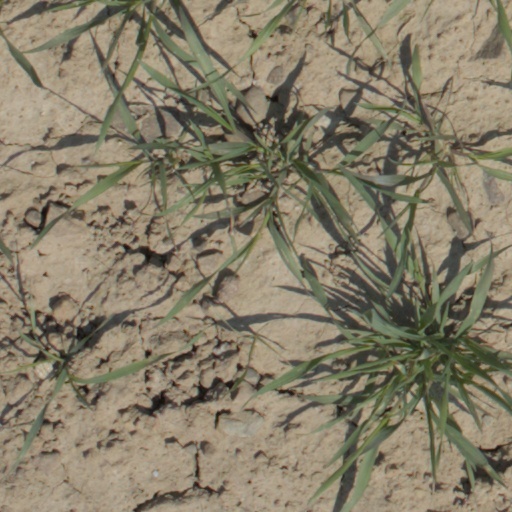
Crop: wheat